Panteley Kiselov

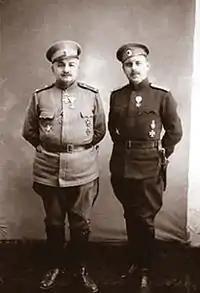
Maj. Gen. Kiselov with his chief of staff Lt. Col. Noykov following the fall of Tutrakan.

Bulgaria entered the World War on the side of the Central Powers in 1915. The 4th Division was again part of the Third Army which was tasked with the defense of the Danube against possible Romanian incursions. In late August 1916 Romania declared war on Austria-Hungary. In returned Bulgaria fulfilled the obligations to its allies and declared war on Romania on 1 September 1916. On the same day Kiselov was promoted to major general.